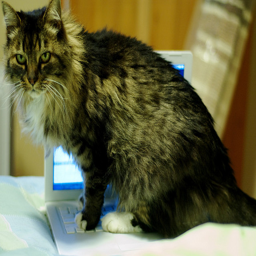
A medium sized furry cat enjoying the warmth of a laptop computer.
A cat sits on top of the keyboard of a laptop computer.
a fluffy cat is sitting on a laptop
A fluffy gray cat sitting on top of an open laptop computer.
Very pretty cat looking suspiciously to the left